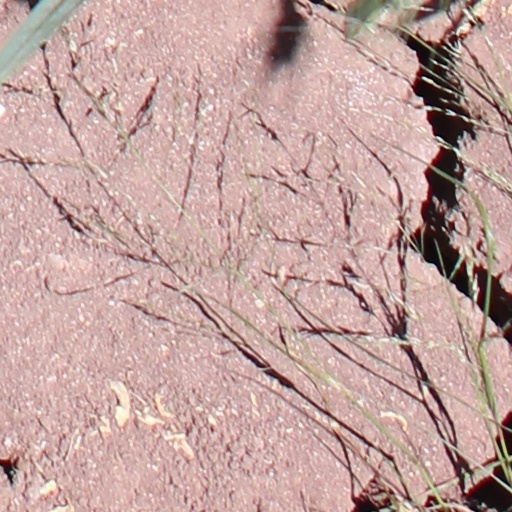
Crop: wheat